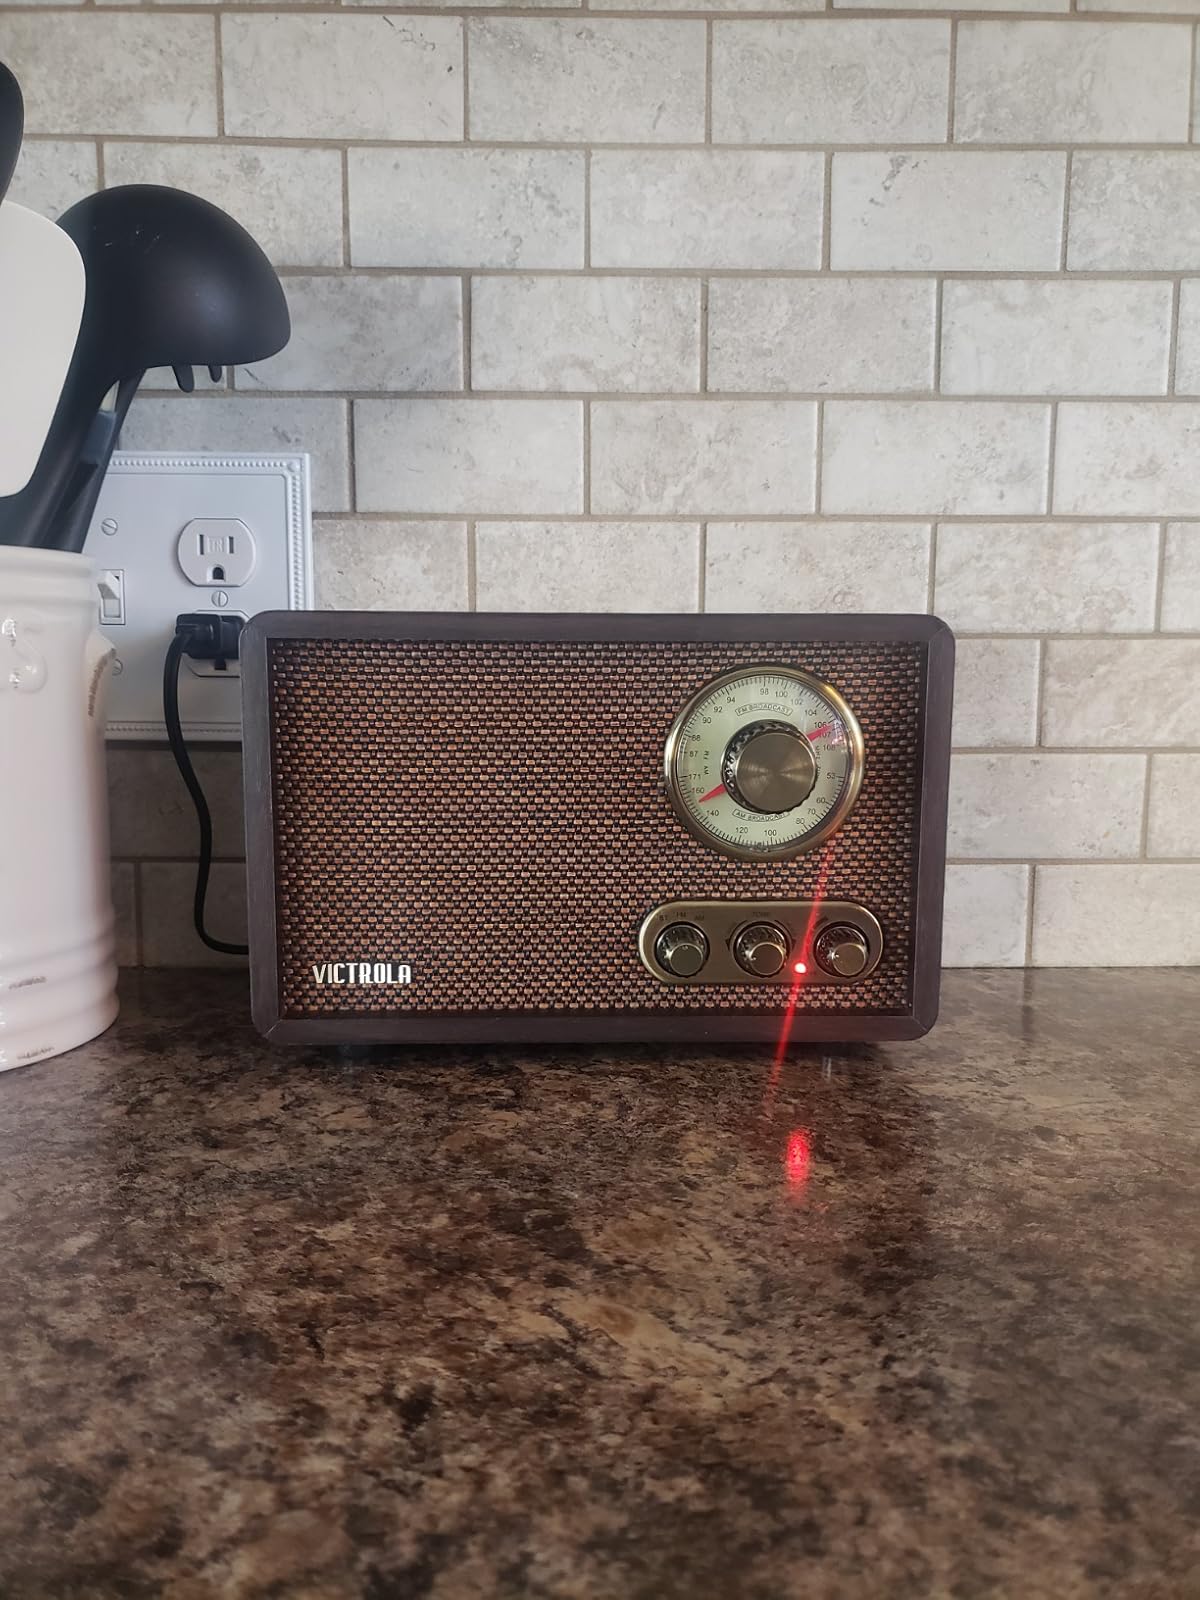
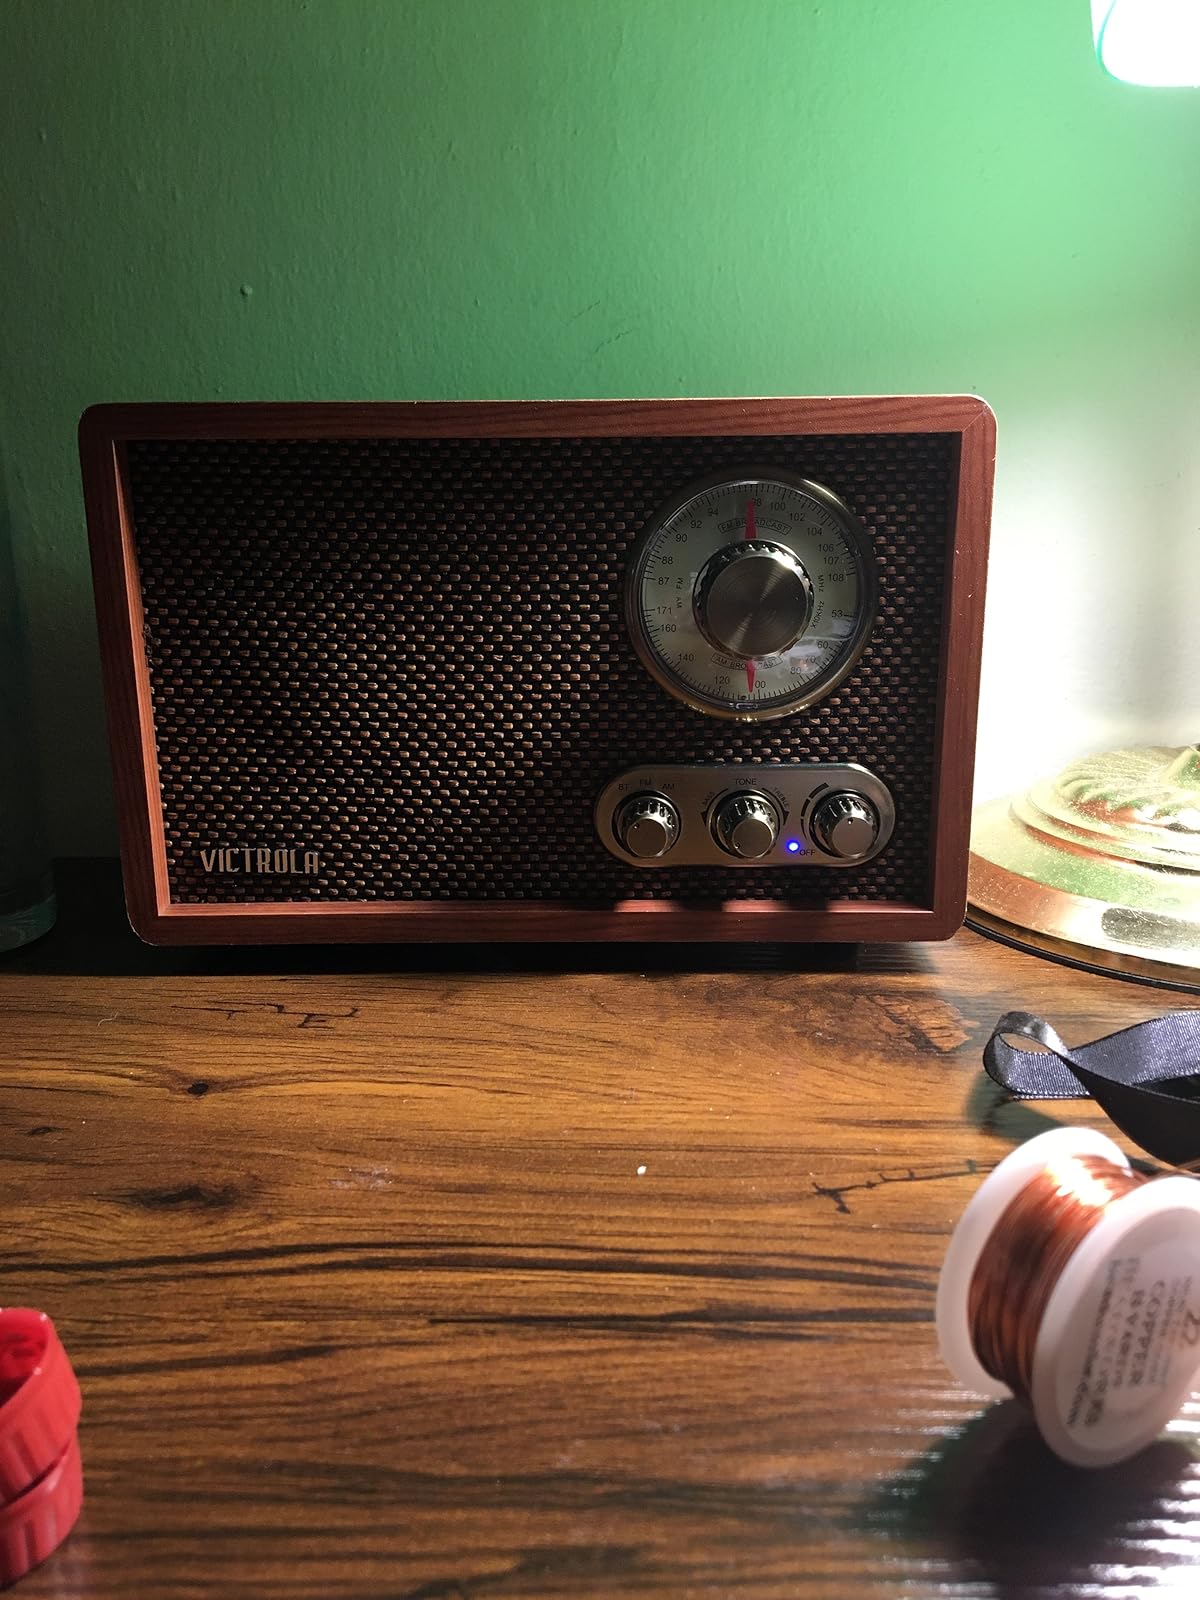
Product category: radio
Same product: no